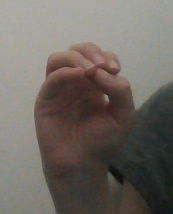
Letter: ha